Ron Fowler

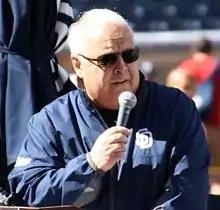
Fowler in 2014

Ron Lee Fowler (born July 23, 1944) is an American businessman. He was an owner, executive chair and the MLB control person of the San Diego Padres of Major League Baseball (MLB) from 2012 until 2020. He is currently CEO of Liquid Investments Inc.